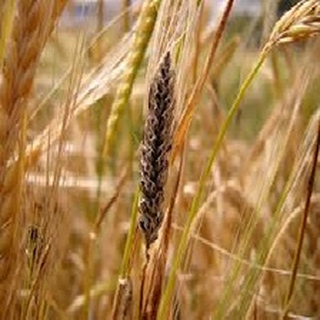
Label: wheat_smut